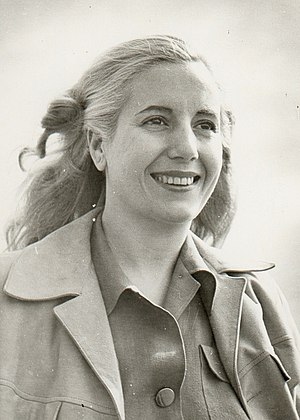
Eva Peron
María Eva Duarte de Perón var en argentinsk visesanger og præsidentfrue.